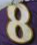
Number: 8